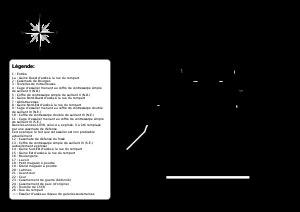
Le fort de Roppe, nommé brièvement fort Ney, est un ouvrage faisant partie des fortifications de l'Est de la France du type Séré de Rivières construit entre 1875 et 1877. Il fait partie intégrante de la place forte de Belfort.